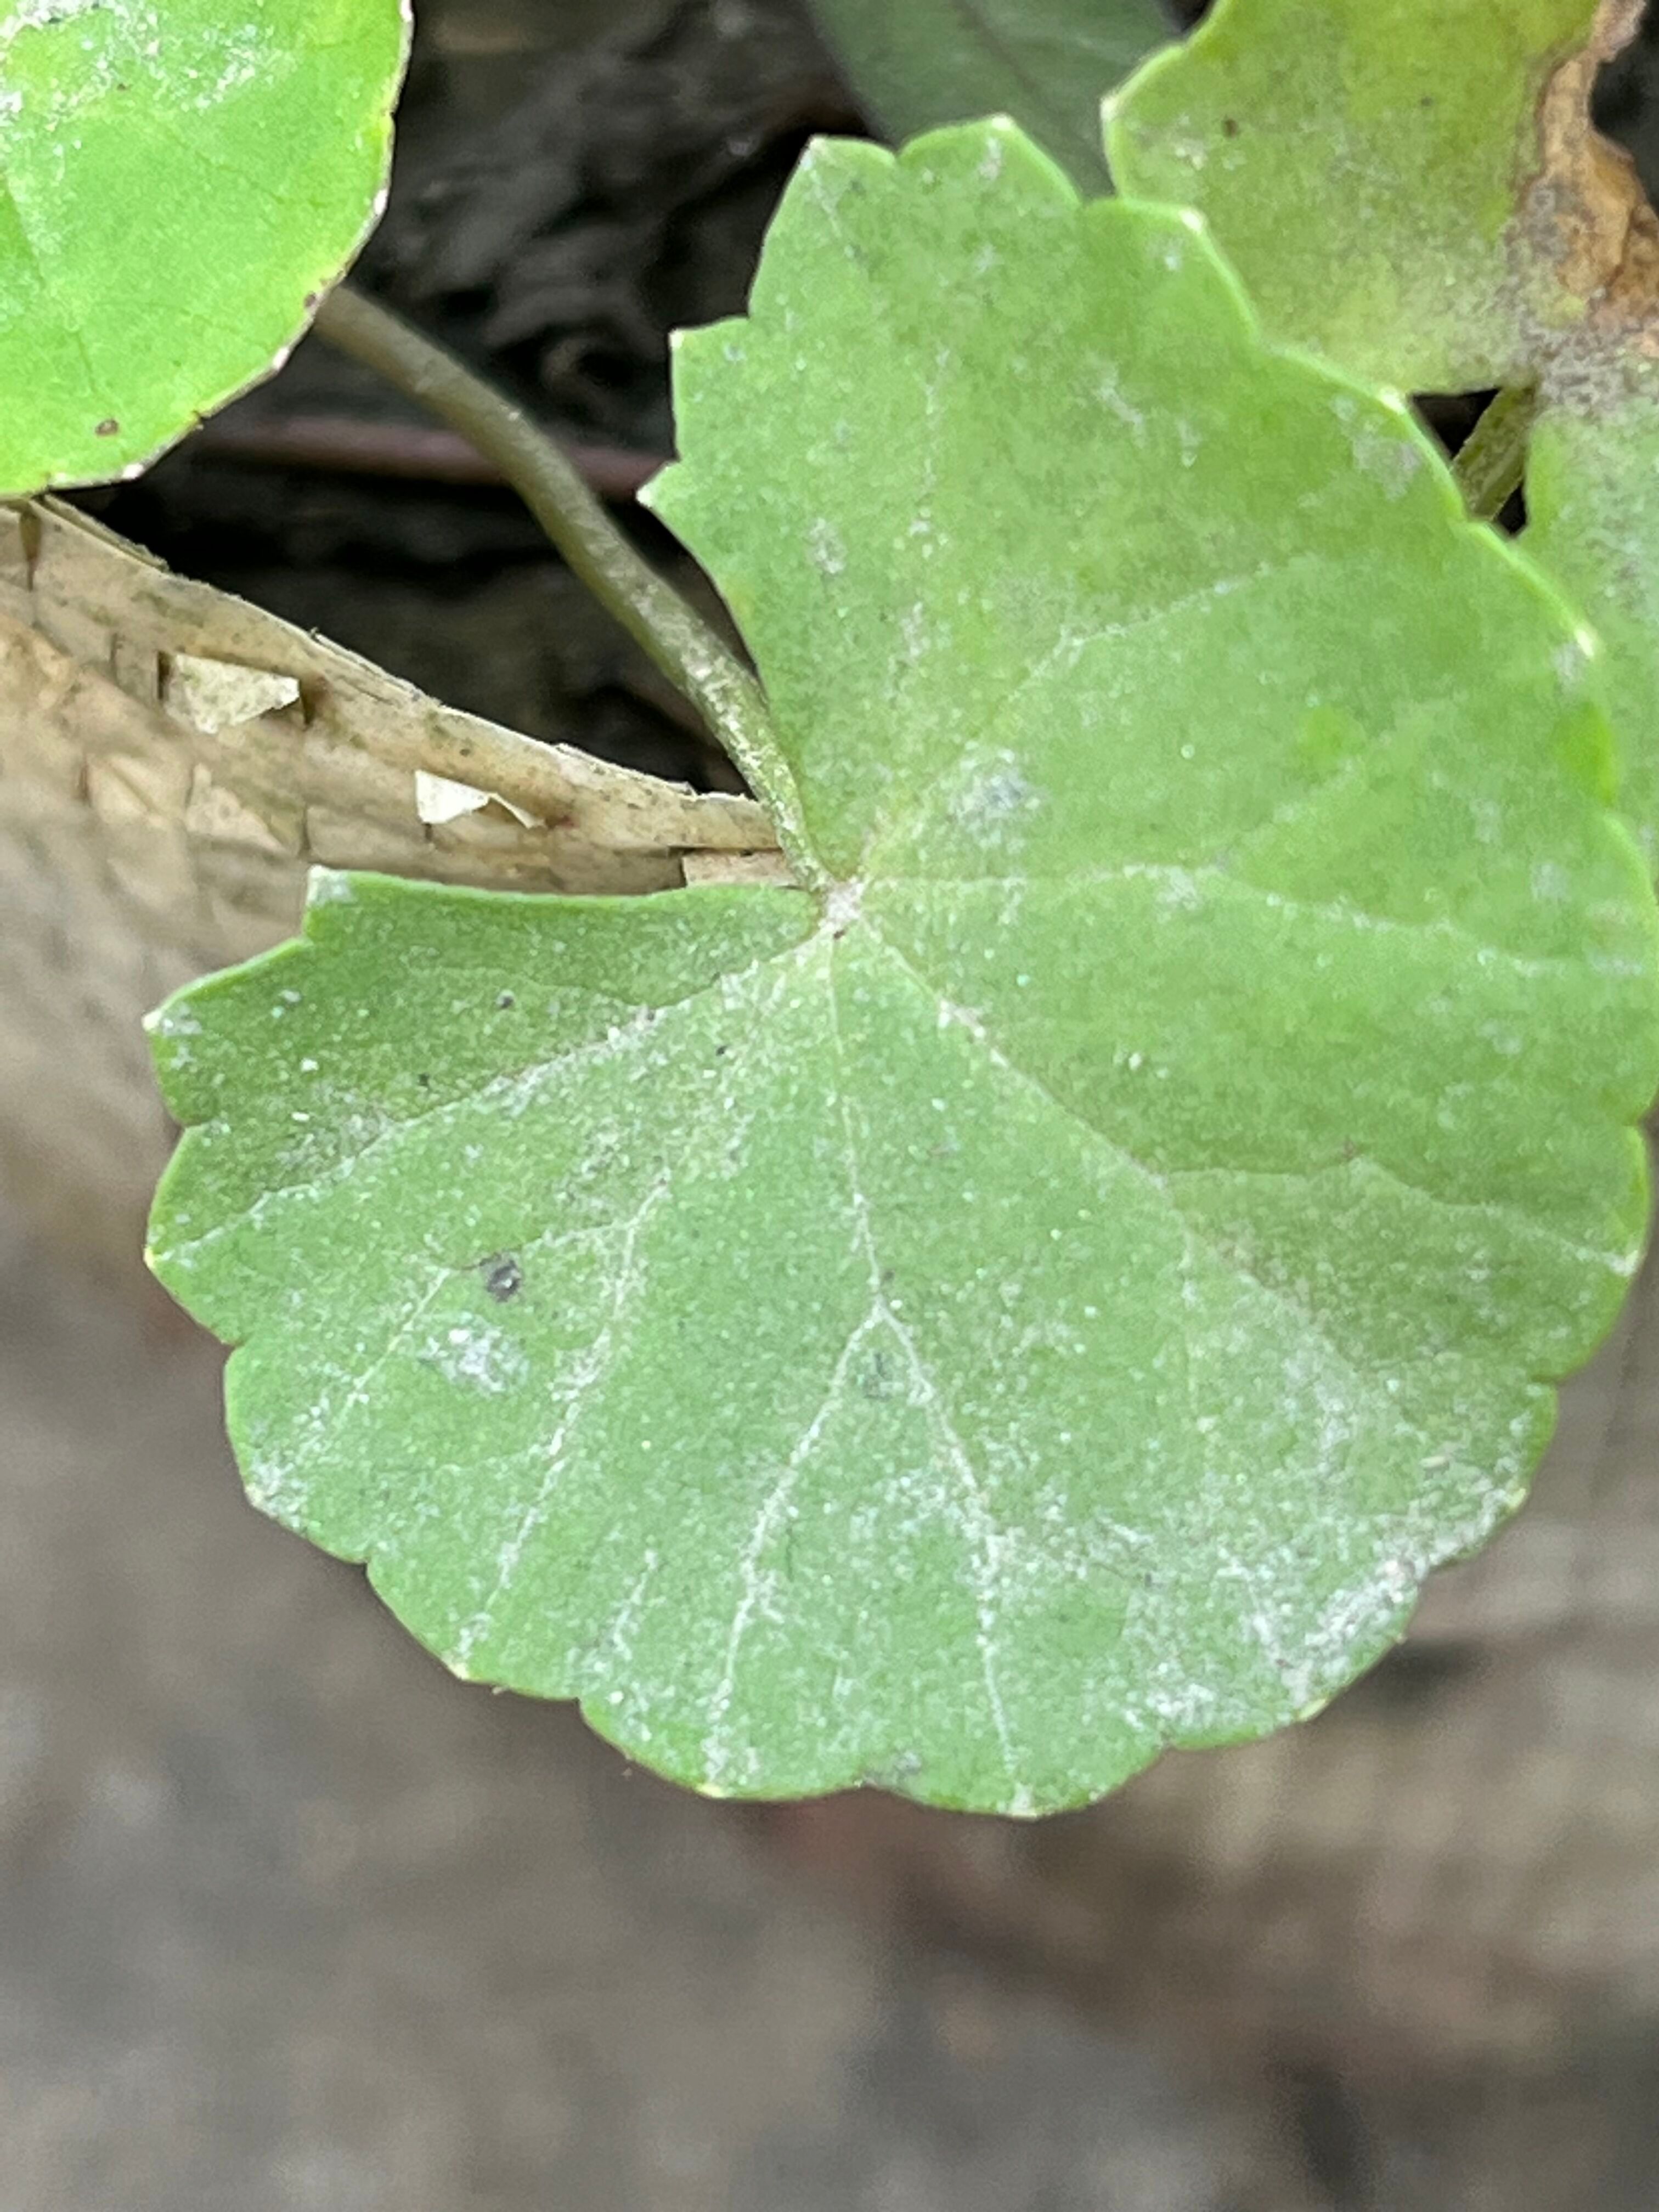
Plant species: centella-asiatica